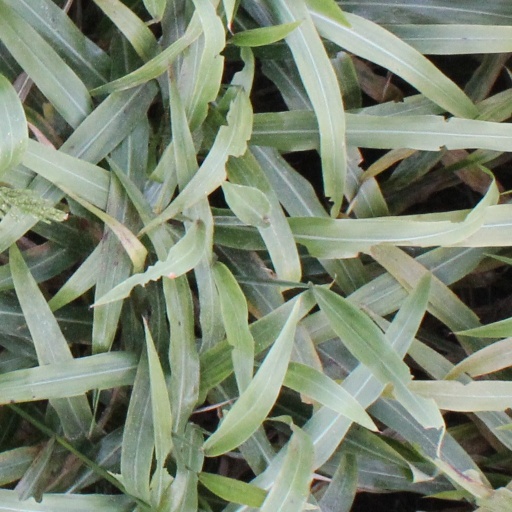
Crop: sorghum